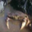
Label: cra